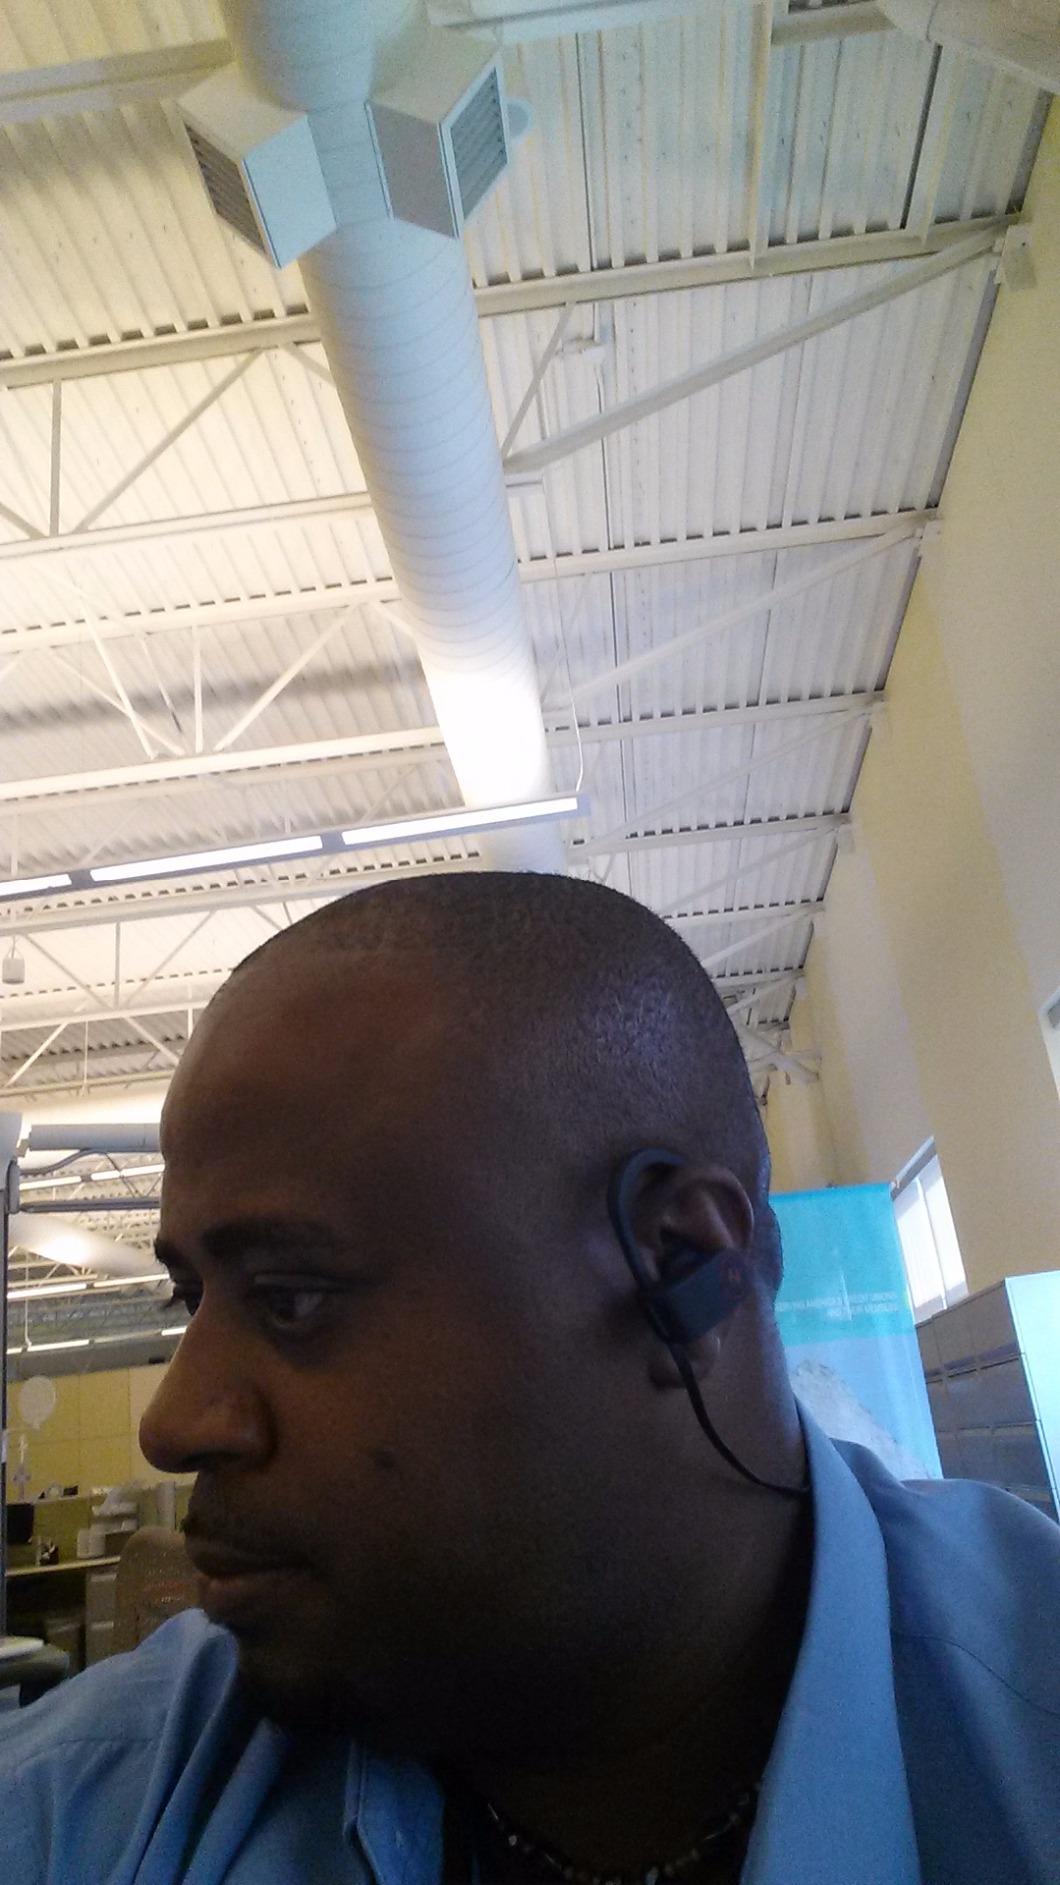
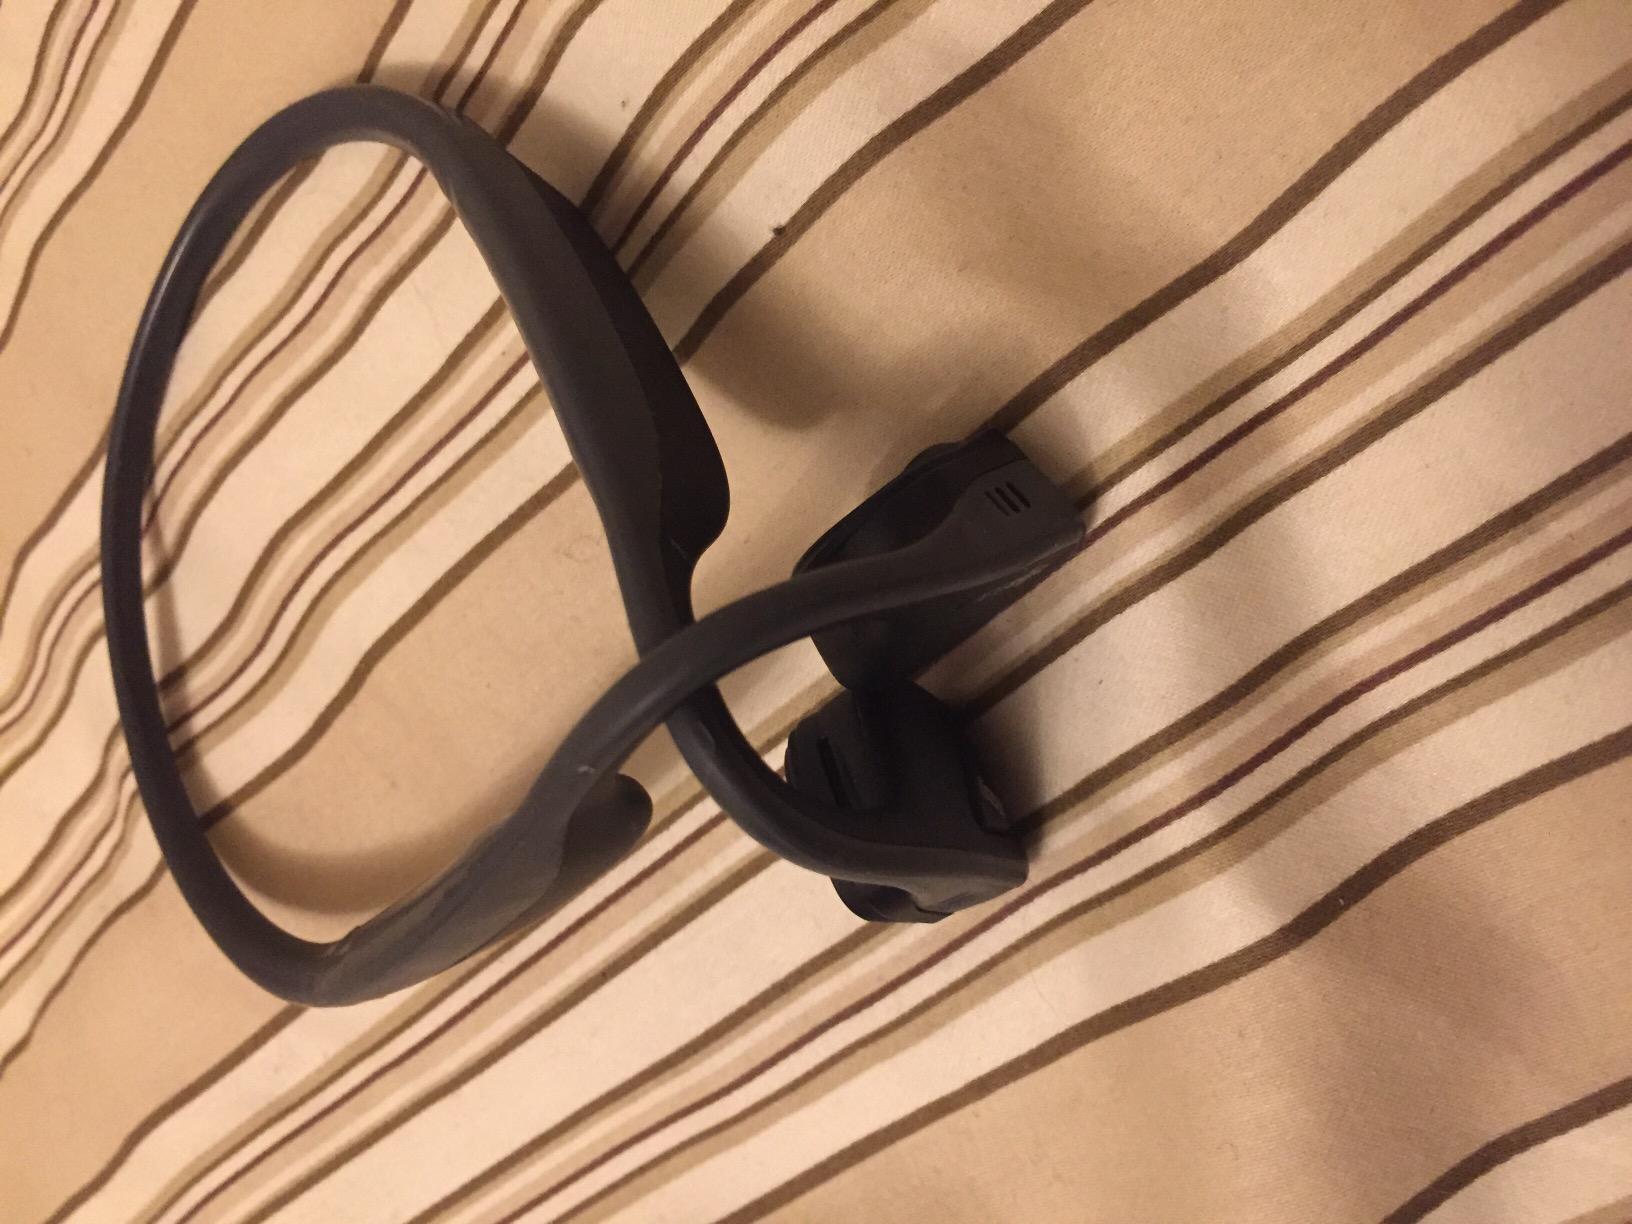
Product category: headphones
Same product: no